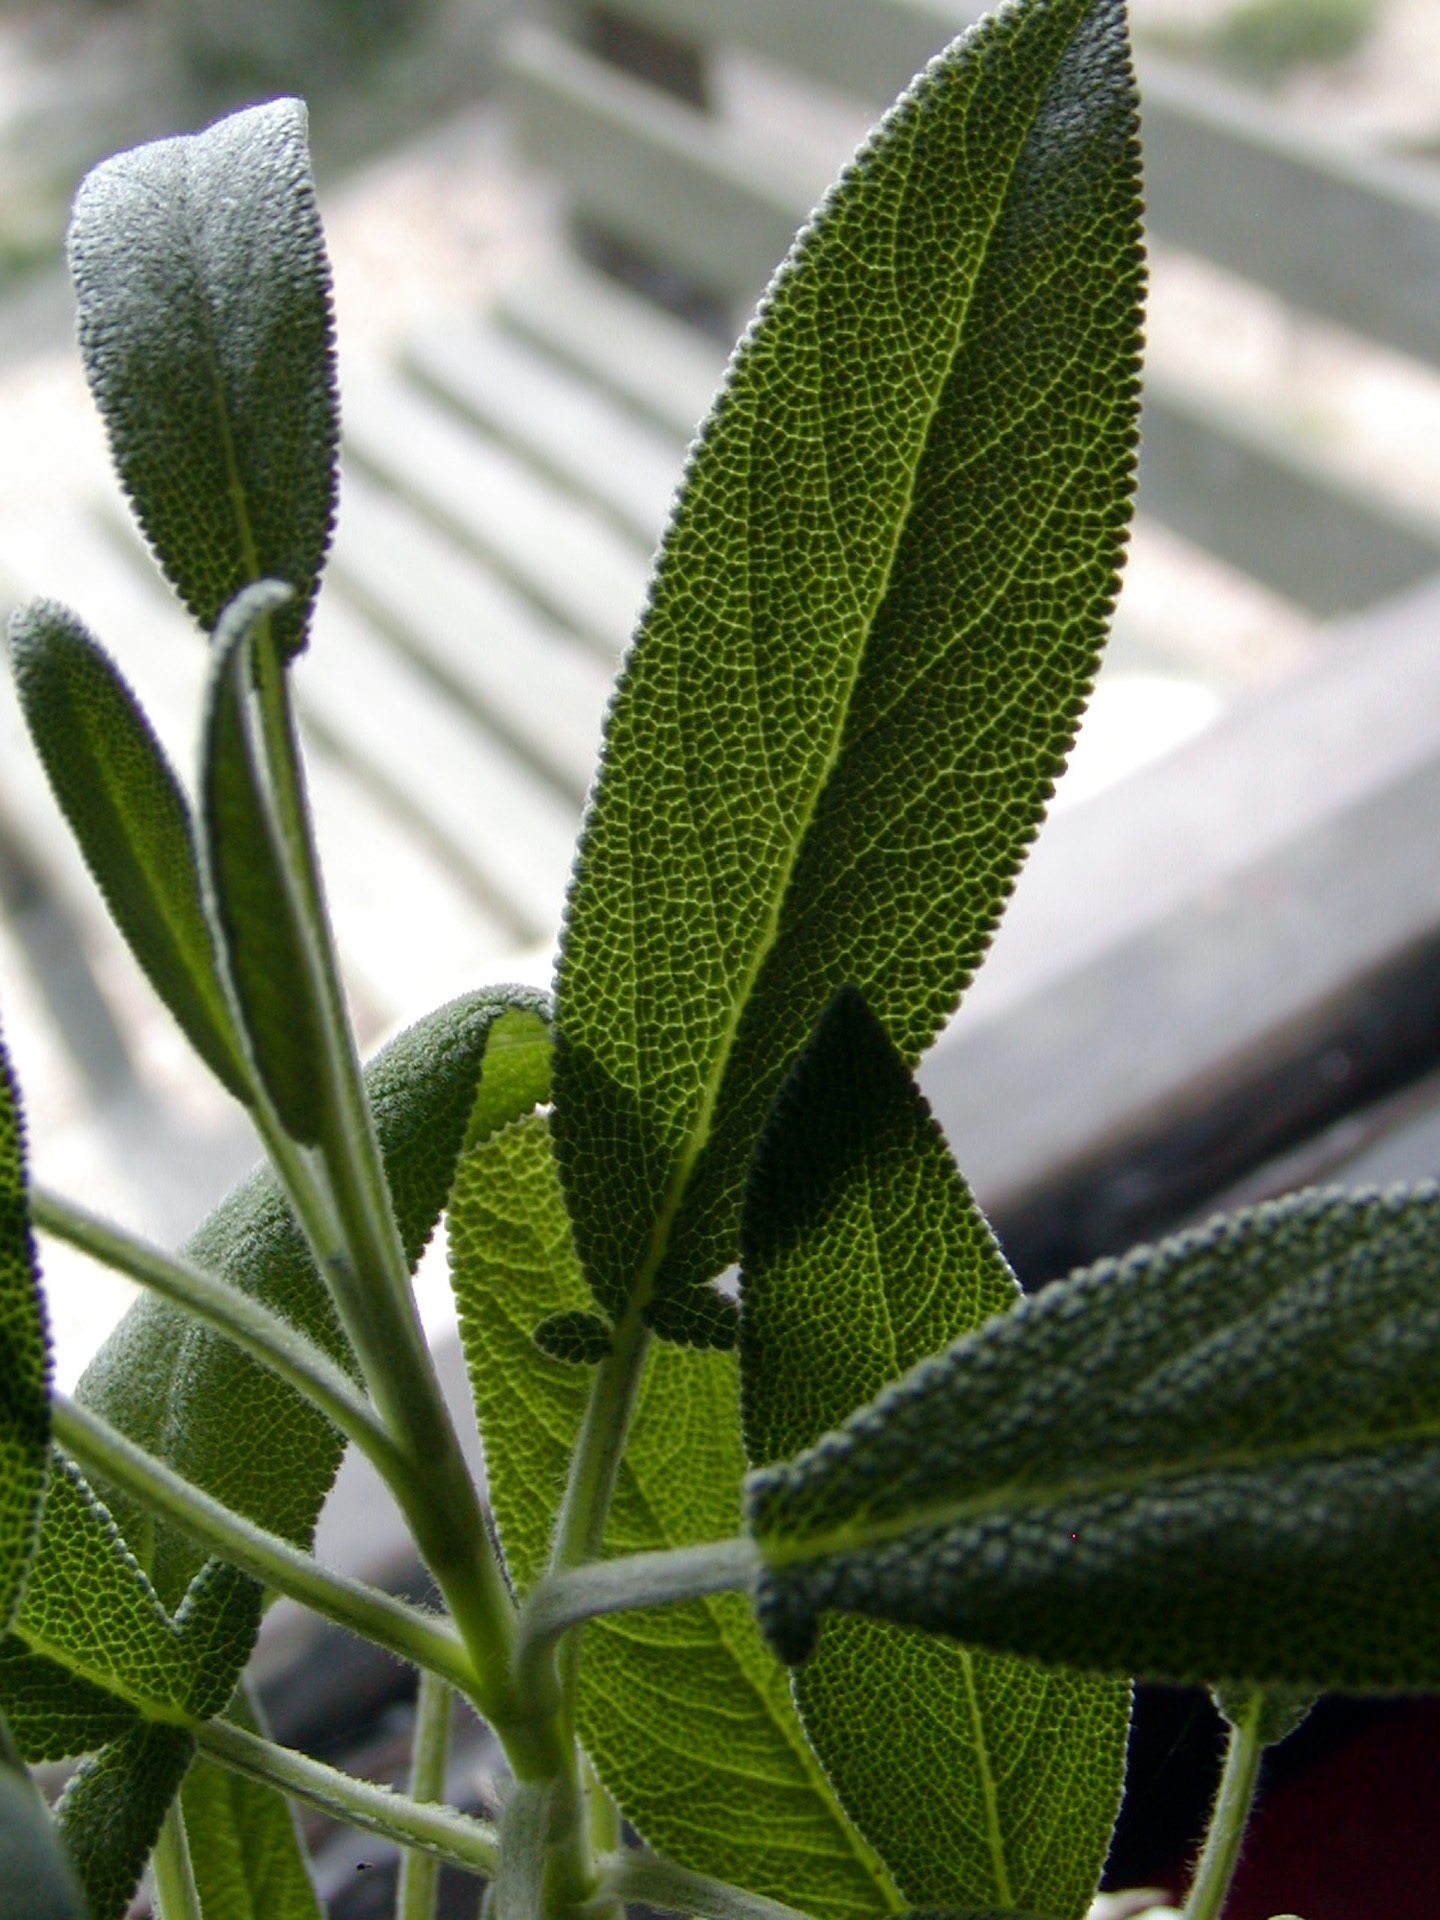
plant, leaf, flower, green, herb, produce, evergreen, shadow, botany, flora, health, sheet, sage, shrub, spices, macro photography, flowering plant, plant stem, land plant